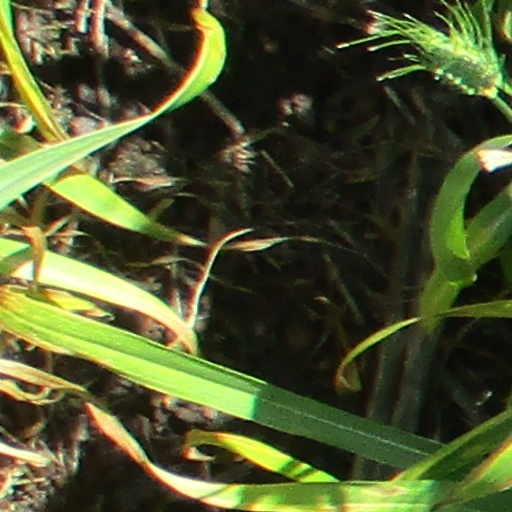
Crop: wheat